Monkey Marsh Lock

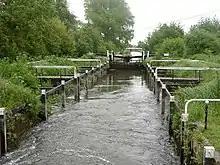
The unusual Monkey Marsh Lock on the Kennet & Avon Canal at Thatcham, the bridge in the distance leading to Thatcham railway station level crossing.

Monkey Marsh Lock is a lock on the Kennet and Avon Canal, at Thatcham, Berkshire, England.